USS Miami (CL-89)

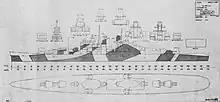
Depiction of the "Cleveland" class, showing the plan and profile

The "Cleveland"-class light cruisers traced their origin to design work done in the late 1930s; at the time, light cruiser displacement was limited to by the Second London Naval Treaty. Following the start of World War II in September 1939, Britain announced it would suspend the treaty for the duration of the conflict, a decision the US Navy quickly followed. Though still neutral, the United States recognized that war was likely and the urgent need for additional ships ruled out an entirely new design, so the "Cleveland"s were a close development of the earlier s, the chief difference being the substitution of a two-gun dual-purpose gun mount for one of the main battery gun turrets.